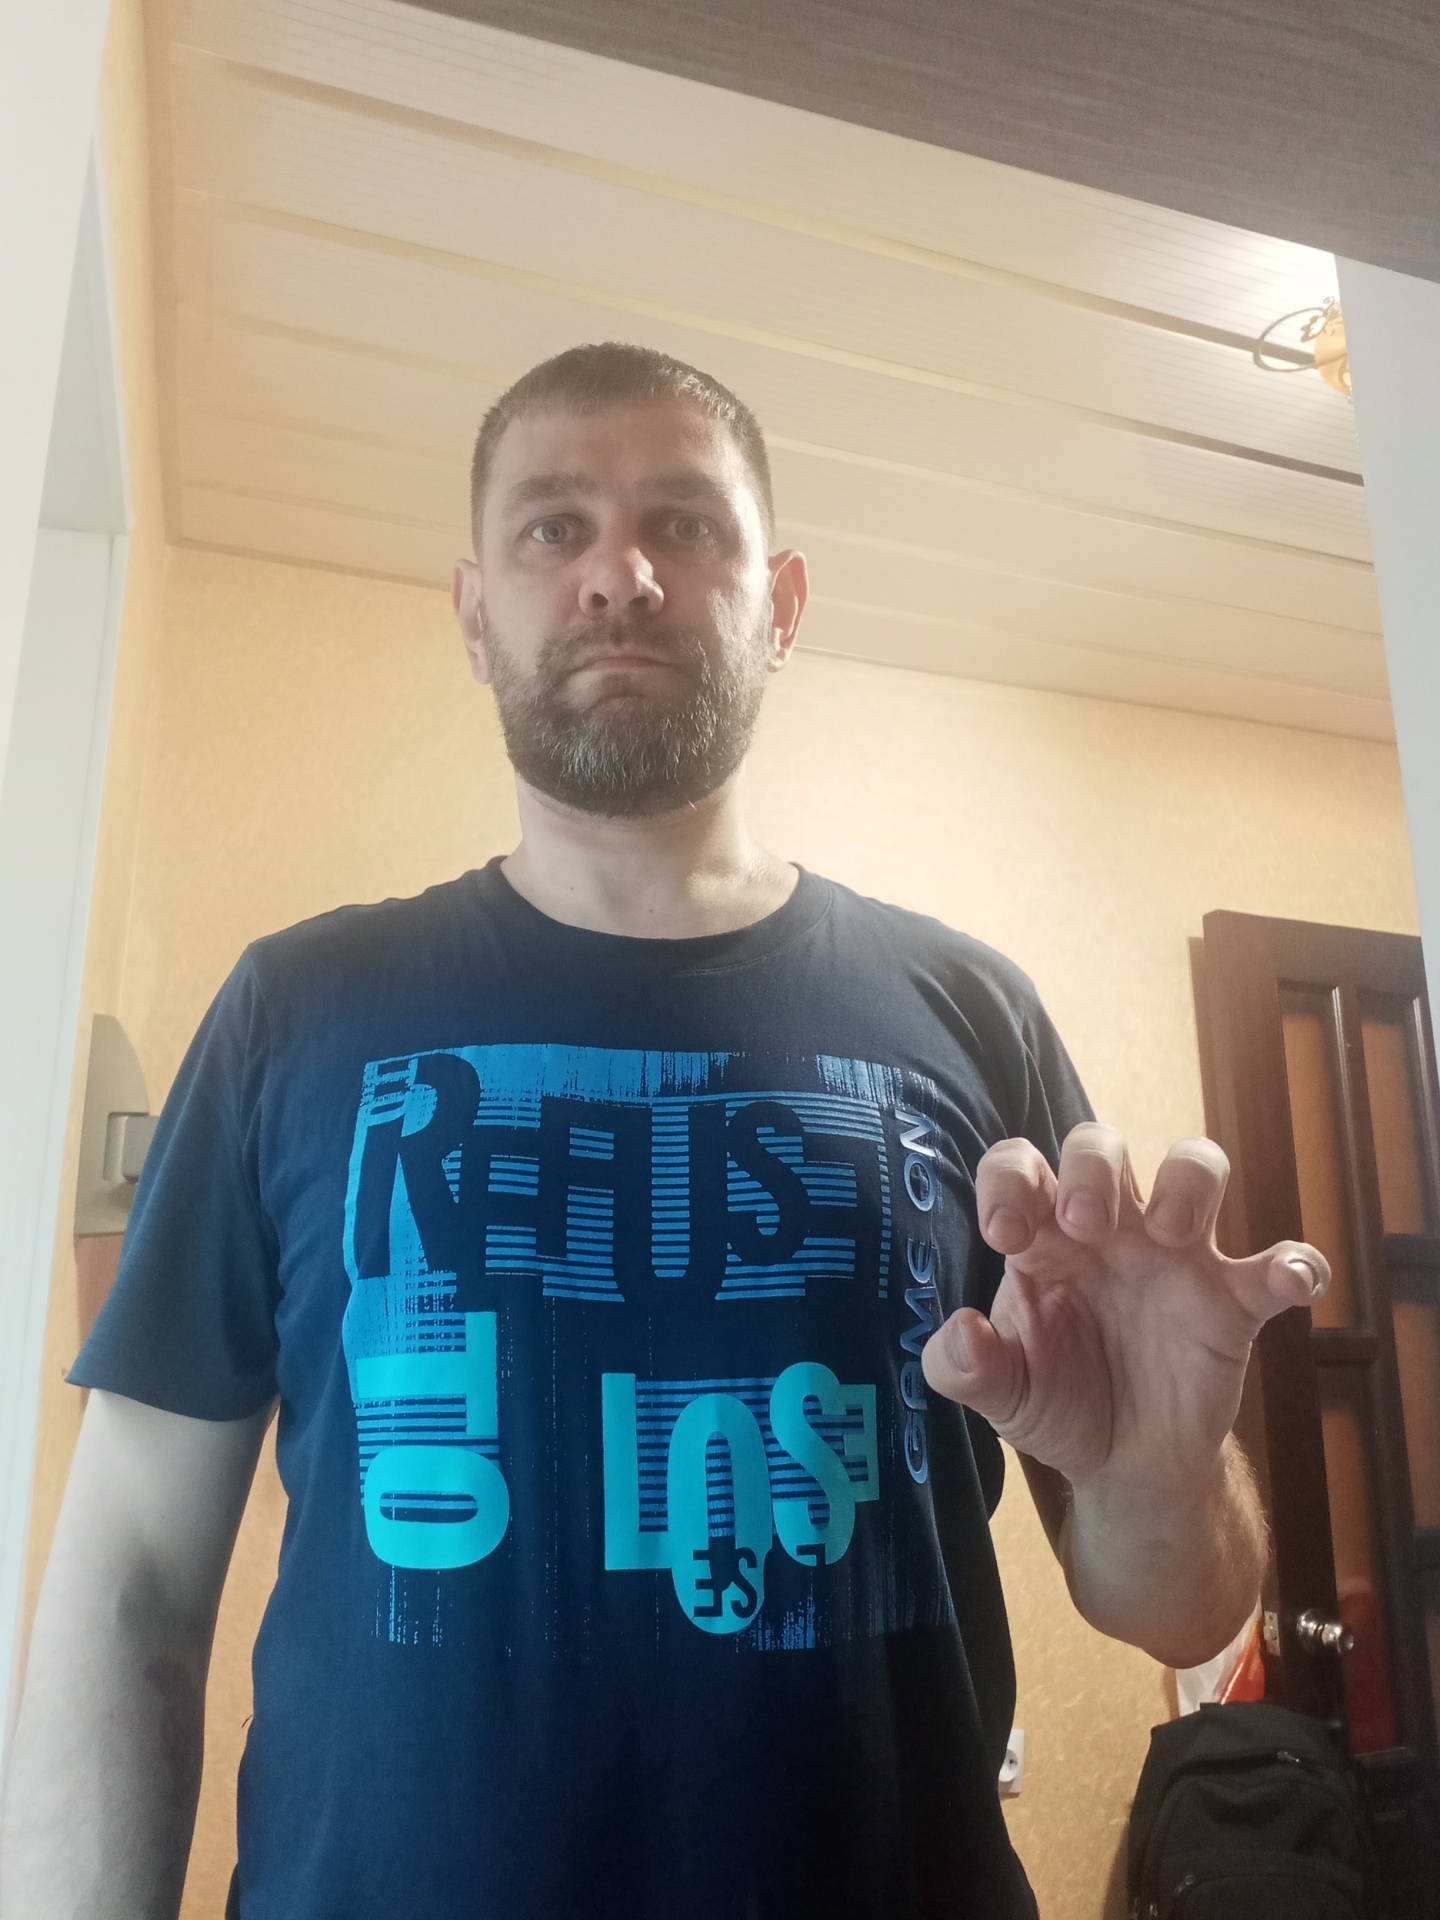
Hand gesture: grabbing